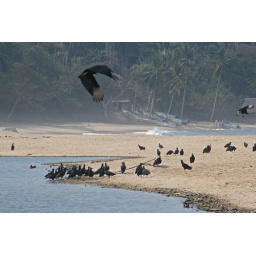
to see these birds coming in over you as you relax on the beach....sigh. i'm getting beach sickness.